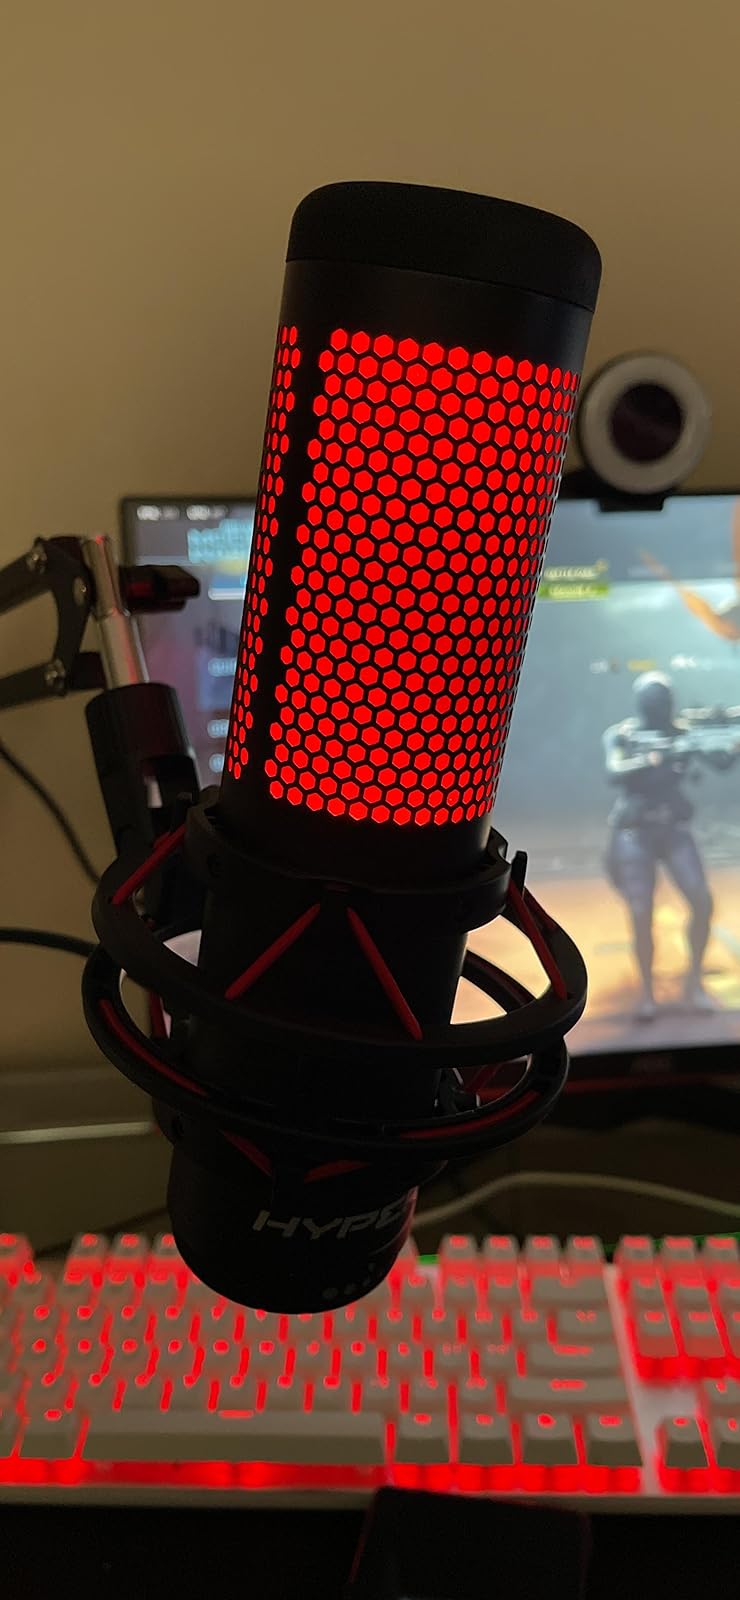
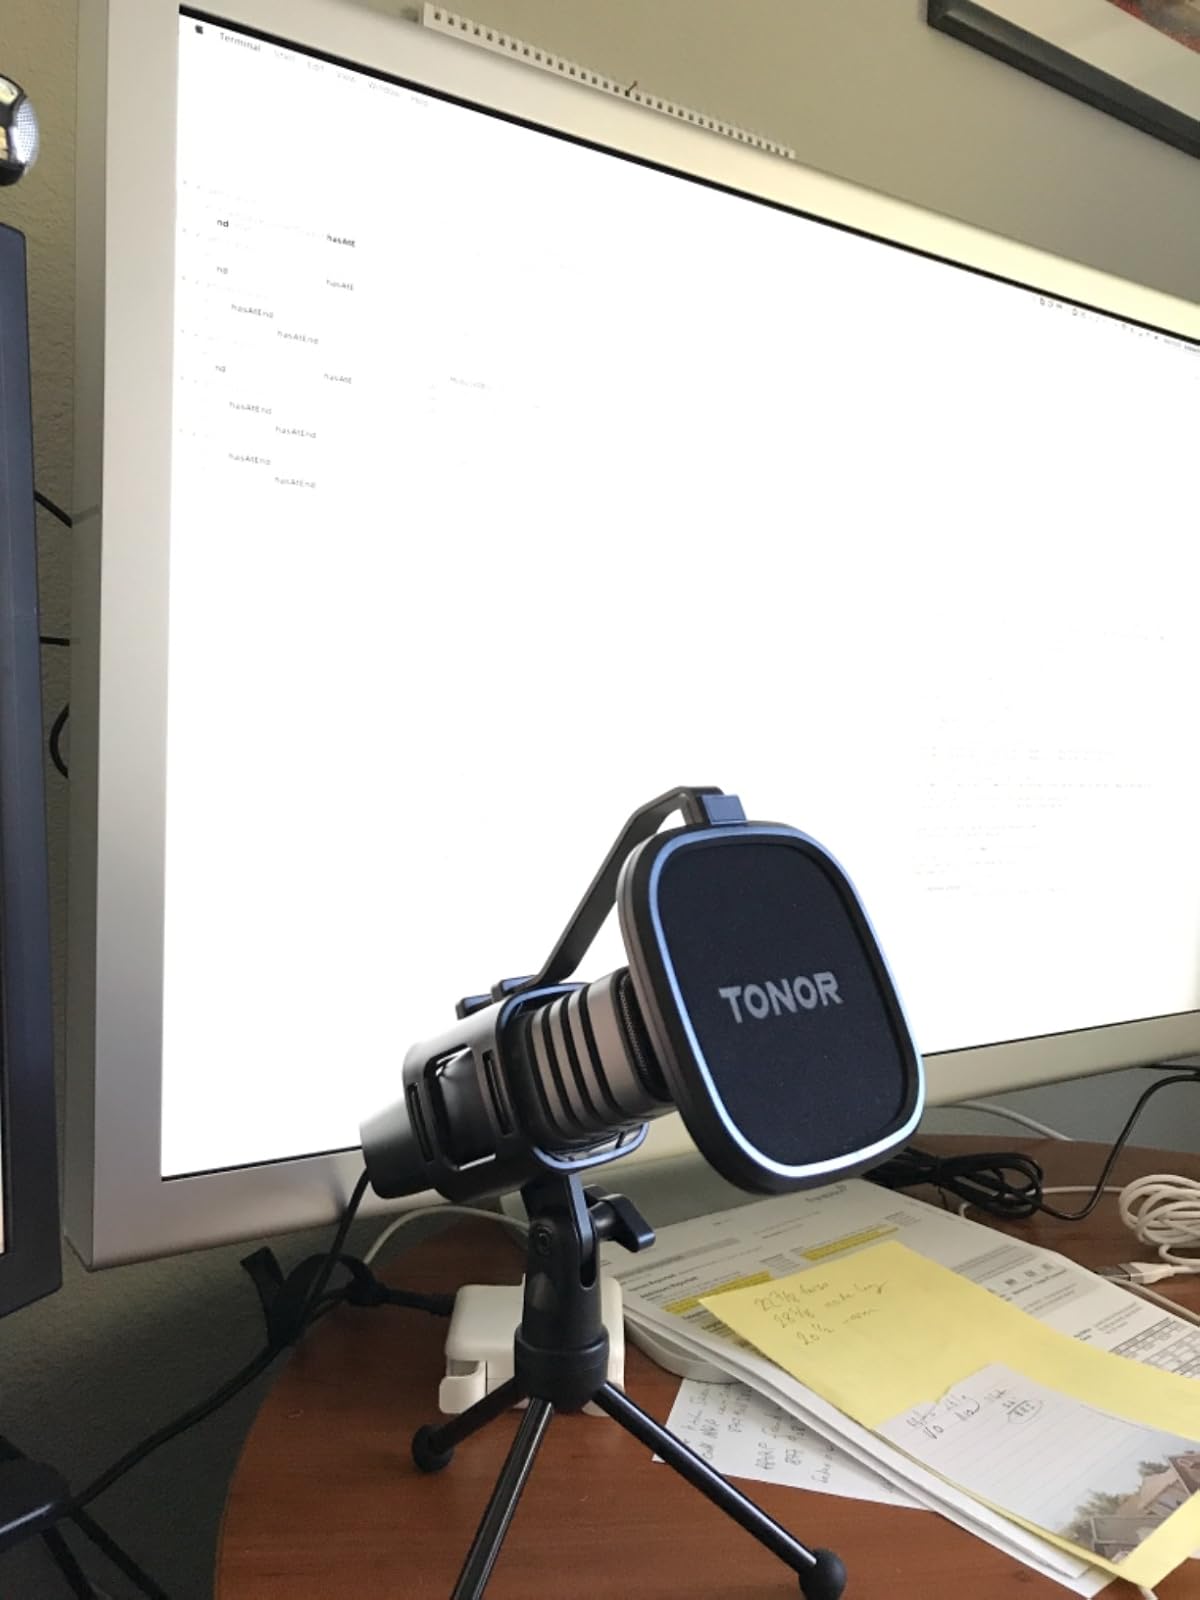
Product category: microphone
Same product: no